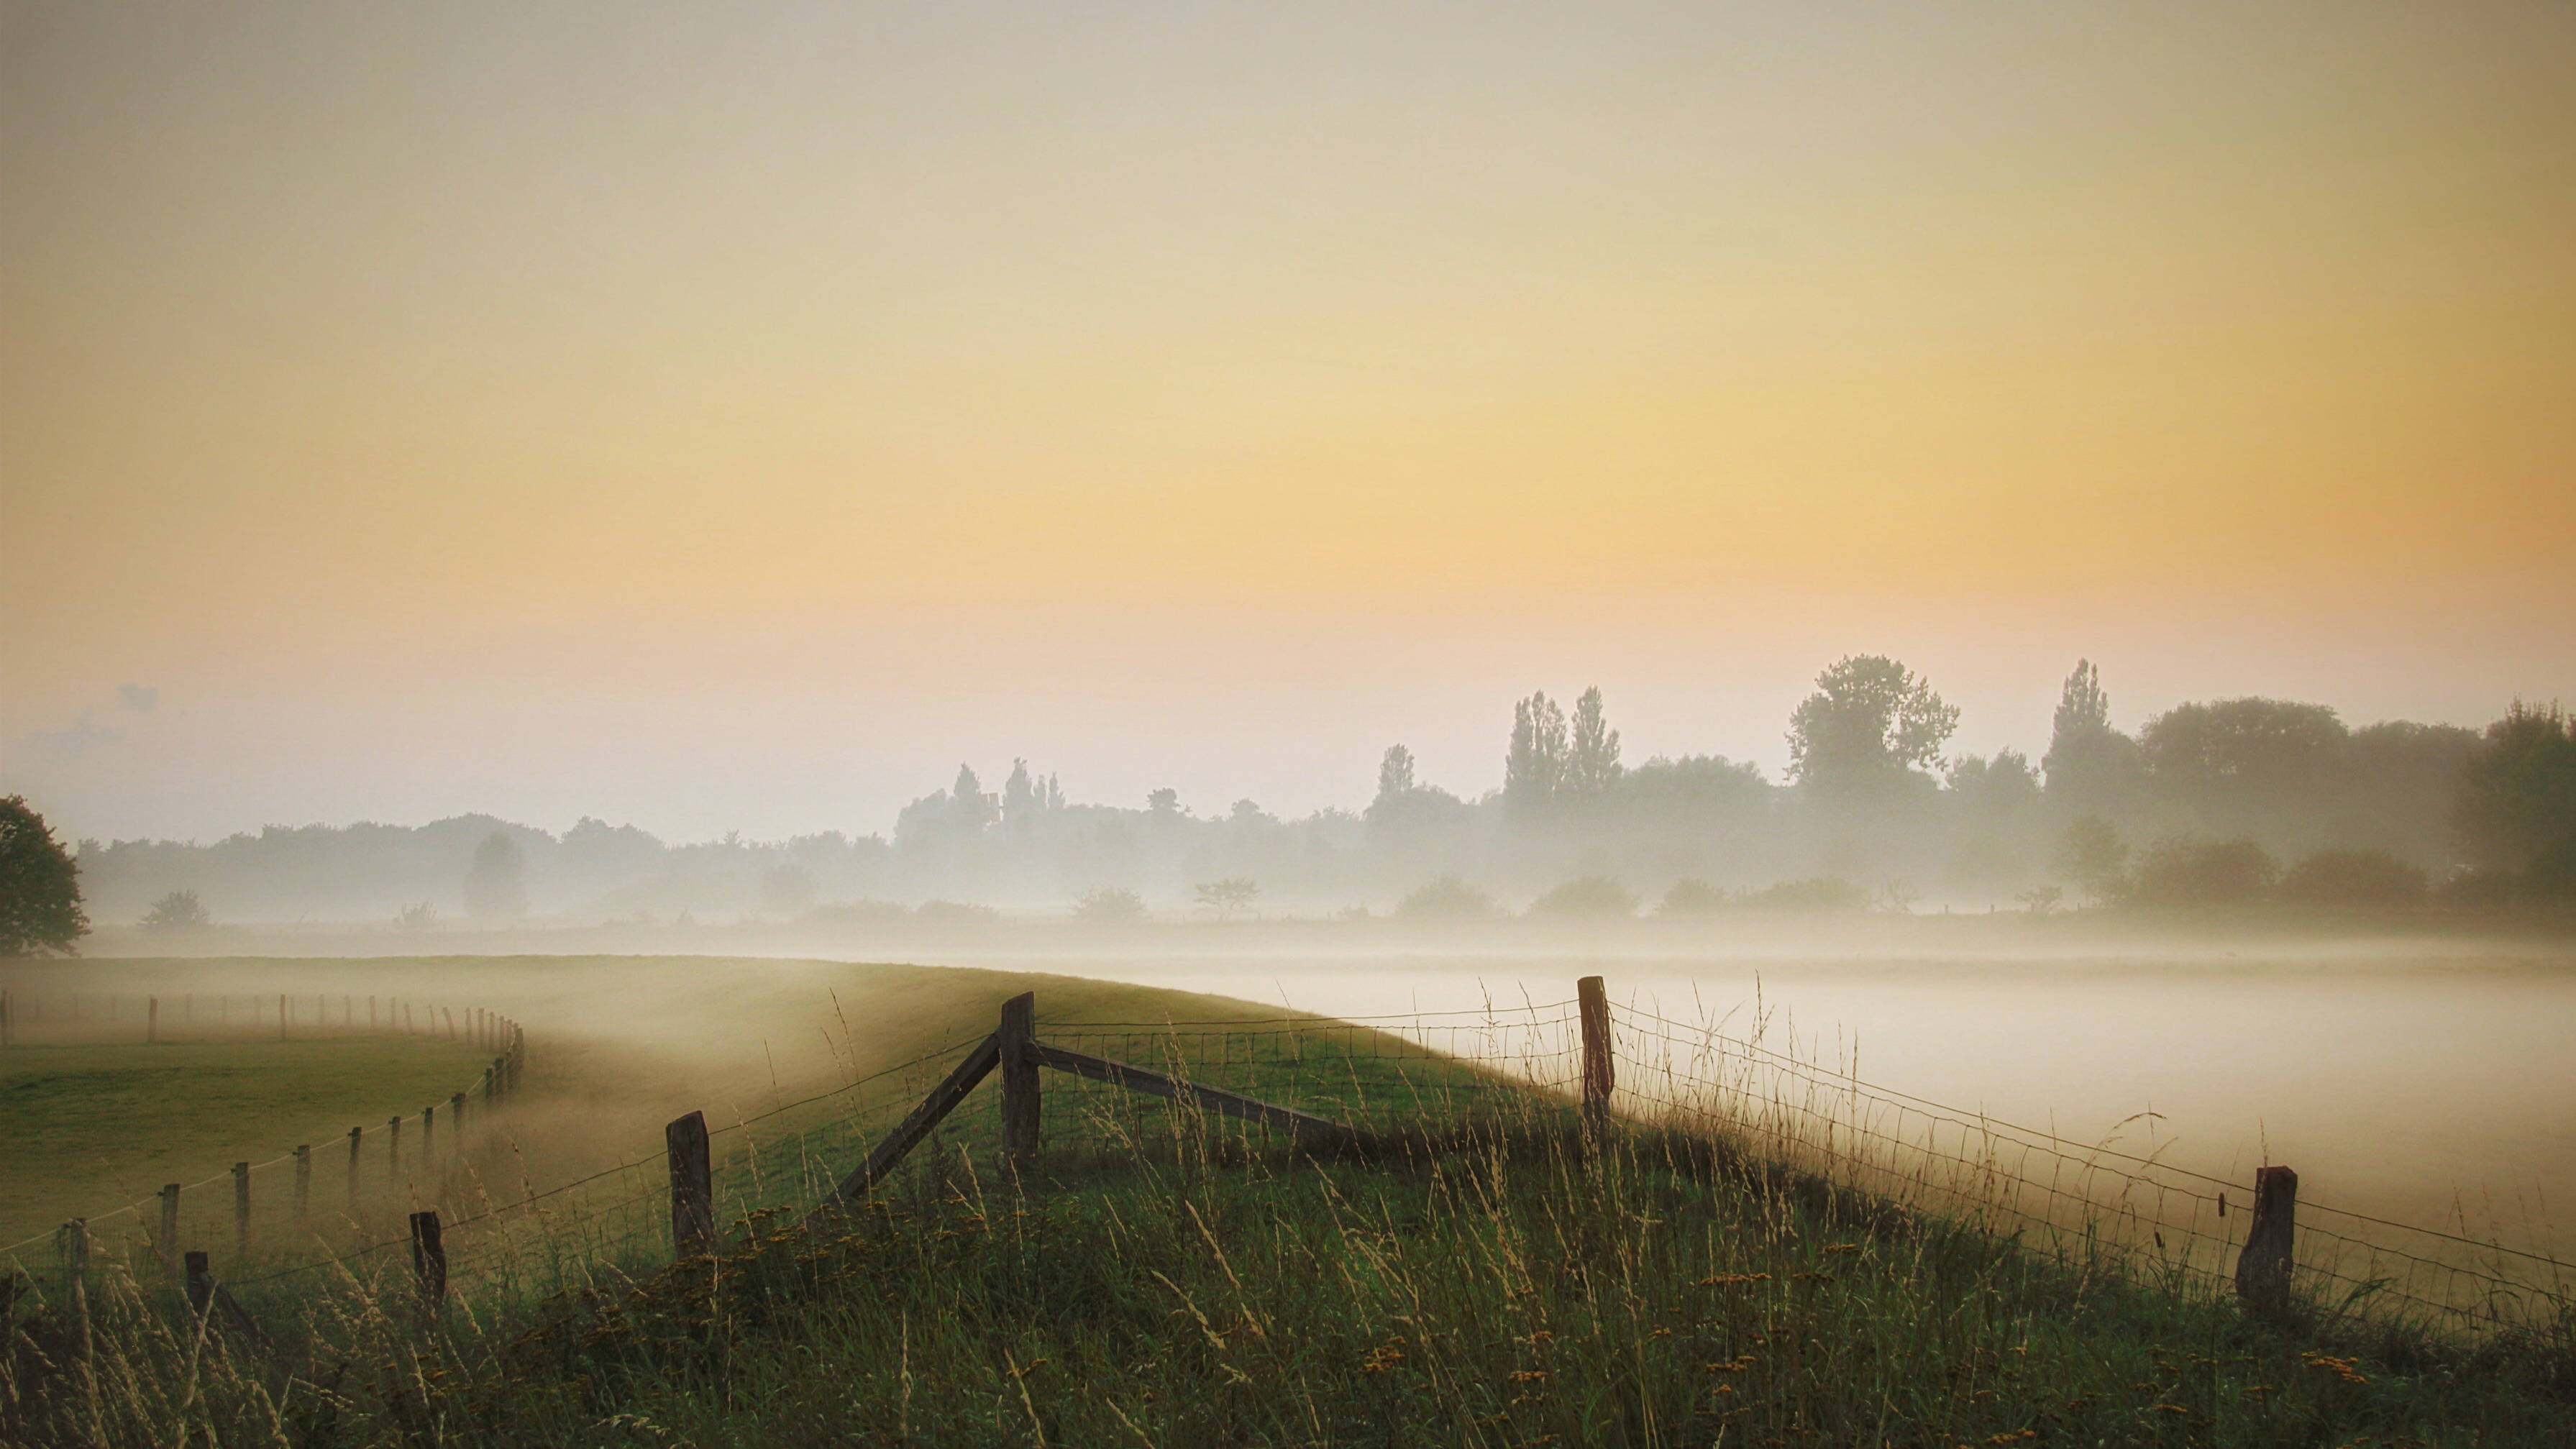
landscape, nature, grass, horizon, cloud, sky, sun, fog, sunrise, sunset, mist, field, sunlight, morning, hill, dawn, atmosphere, dusk, evening, reflection, weather, haze, plain, rural area, atmospheric phenomenon